Puma (motorcycle)

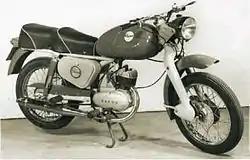
Puma Motorcycle. Fourth Series.

Puma, pumita, pumarola or pumasaki are the names given to a motorcycle created in Argentina in 1952. It became an emblem of Cordoba and a sign of the industrialization of the country's five-year plan. Made entirely by Argentine workers and with very accessible procurement plans, it quickly achieved popularity among the working classes. Its simple design and mechanical engineering made this motorcycle a symbol of the splendor of those days. Five series were presented, although the third only remained a prototype.